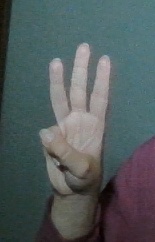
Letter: thaa